Aimee Mann

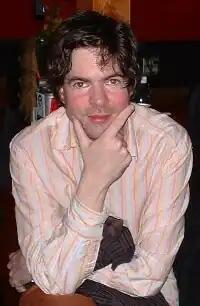
Jon Brion co-produced Mann's first three albums.

Mann recorded her first solo albums with the producer Jon Brion, who had been a member of the 'Til Tuesday touring band. Mann found working with Brion exciting and felt her songwriting improved with him. Together, they developed a sound that the "Stereogum" writer Doug Bleggi called "LA alternative". Mann's debut solo album, "Whatever", was released in 1993 on the independent label Imago. It earned positive reviews but did not meet sales expectations. In 1994, Mann moved to Los Angeles. She also toured as part of the British band Squeeze, playing her own songs and songs by Squeeze.